Napata

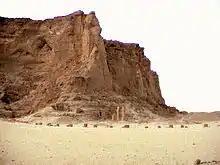
The last standing pillars of the temple of Amun at the foot of Jebel Barkal

Napata was founded by Thutmose III in the 15th century BC after his conquest of Kush. Because Egyptians believed that the inundation of the Nile equated Creation, Napata's location as the southernmost point in the empire led it to become an important religious centre and settlement. In the Early 18th Dynasty, Jebel Barkal, a lone sandstone butte, became a focus of Egyptian cultic religion as the residence of their state god Amun of Karnak. In the shadow of Jebel Barkal, a religious centre called Karnak was erected and the settlement that followed in the area became known as Napata.